LGBTQ history in Latvia

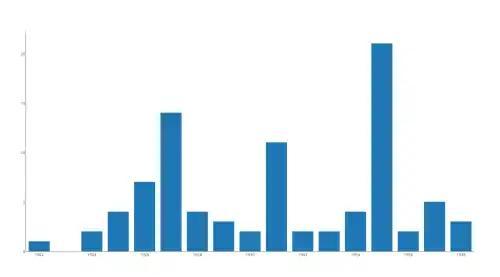
Forensic medical expertises of "homosexualism" carried out by regional or city doctors in Latvia from 1922 to 1938.

In Latvia, within 17 years, doctors carried out 87 forensic medical investigations on men, trying to find physical marks that "would prove homosexual behaviour" (carrying out acts of pederasty). The territorial belonging of them is noted in 82 cases. The most experiments were carried out in 1935. 12 of 21 experiments concerned Talsu District and 7 in Riga. The majority — 7 of the 11 expertises registered in 1931 were carried out in Tukuma district.